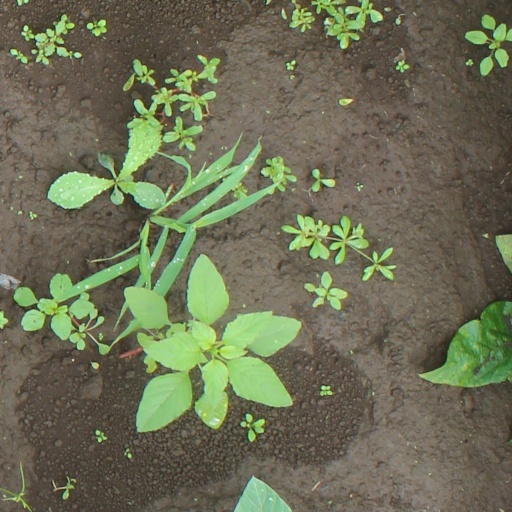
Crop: soybean